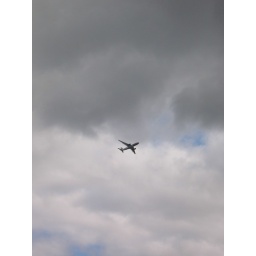
An airplane in the sky above an airmen's monument. Beautiful.